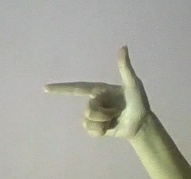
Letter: yaa